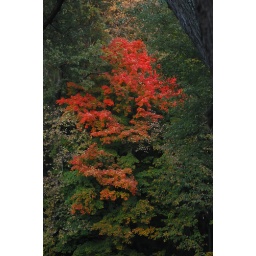
Creve Coeur Lake, in Maryland Heights, Missouri, USA - red tree